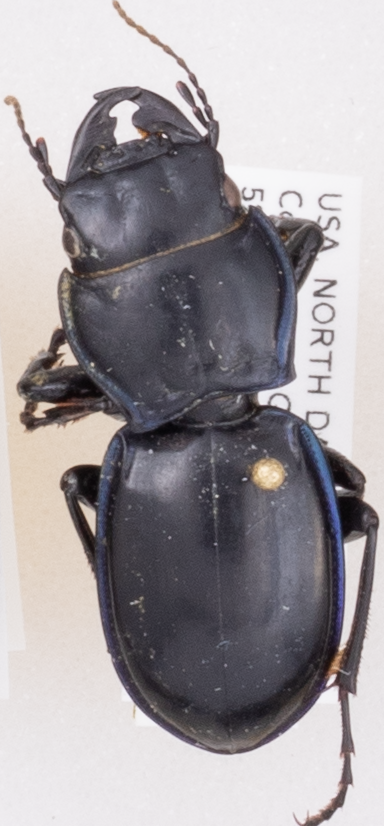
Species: Pasimachus elongatus
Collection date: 2019-07-09
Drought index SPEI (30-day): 0.17
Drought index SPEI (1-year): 1.28
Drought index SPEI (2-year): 1.13